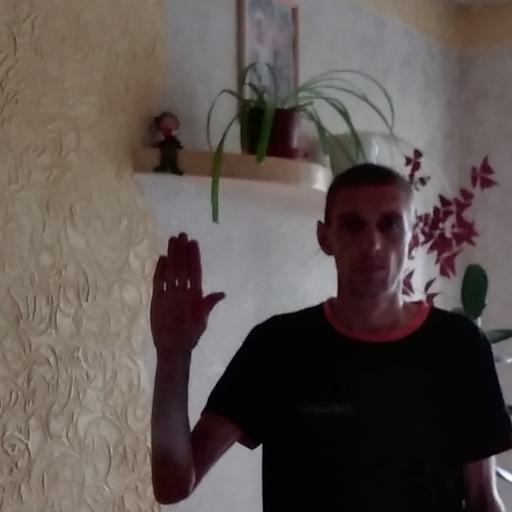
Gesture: stop